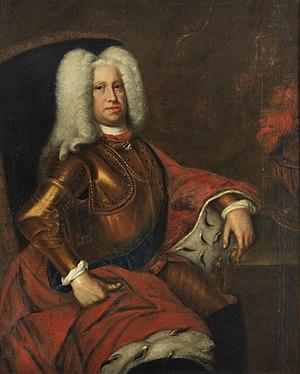
Christian-Auguste de Holstein-Gottorp, né le 11 janvier 1673 à Gottorp, décédé le 24 avril 1726 à Gottorp.